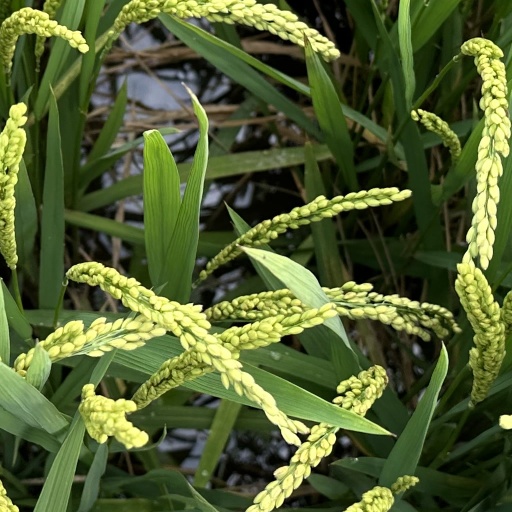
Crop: rice